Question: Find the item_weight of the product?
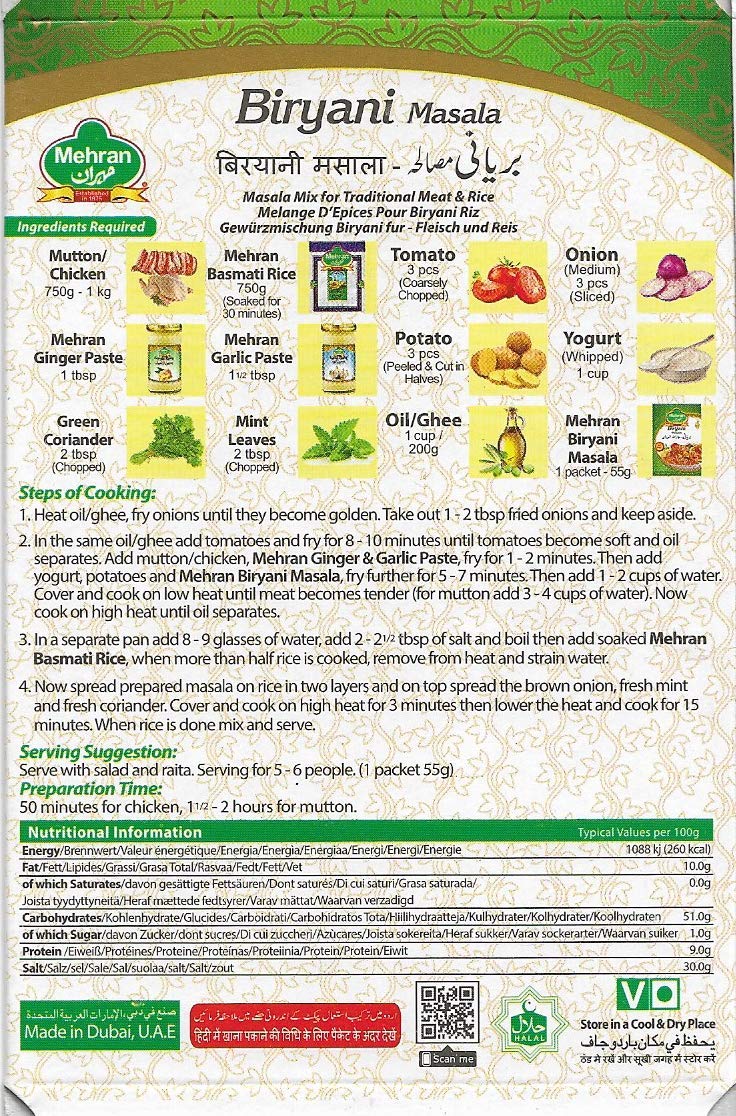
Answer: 55 gram